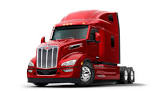
Vehicle type: Cars